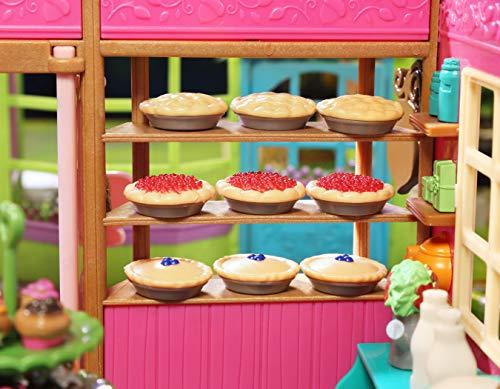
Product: Li'l Woodzeez Bakery Playset – Tickle-Your-Taste-Buds Bakery – 85pc Toy Set with Play Food, Including Cookies, Donuts, Cupcakes, and Pies – Toys for Kids Age 3+
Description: Comes with toy desserts such as cakes, cookies, donuts, cupcakes, pies, and more.
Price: $33.39
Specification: ProductDimensions:11.7x8x6.1inches|ItemWeight:2pounds|ShippingWeight:2.75pounds(Viewshippingratesandpolicies)|DomesticShipping:ItemcanbeshippedwithinU.S.|InternationalShipping:ThisitemcanbeshippedtoselectcountriesoutsideoftheU.S.LearnMore|ASIN:B00U9RQW5Q|Itemmodelnumber:6088Z|Manufacturerrecommendedage:36months-10years